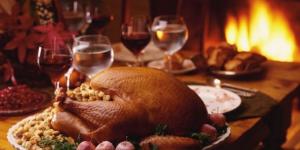
patitas de cerdo en salsa